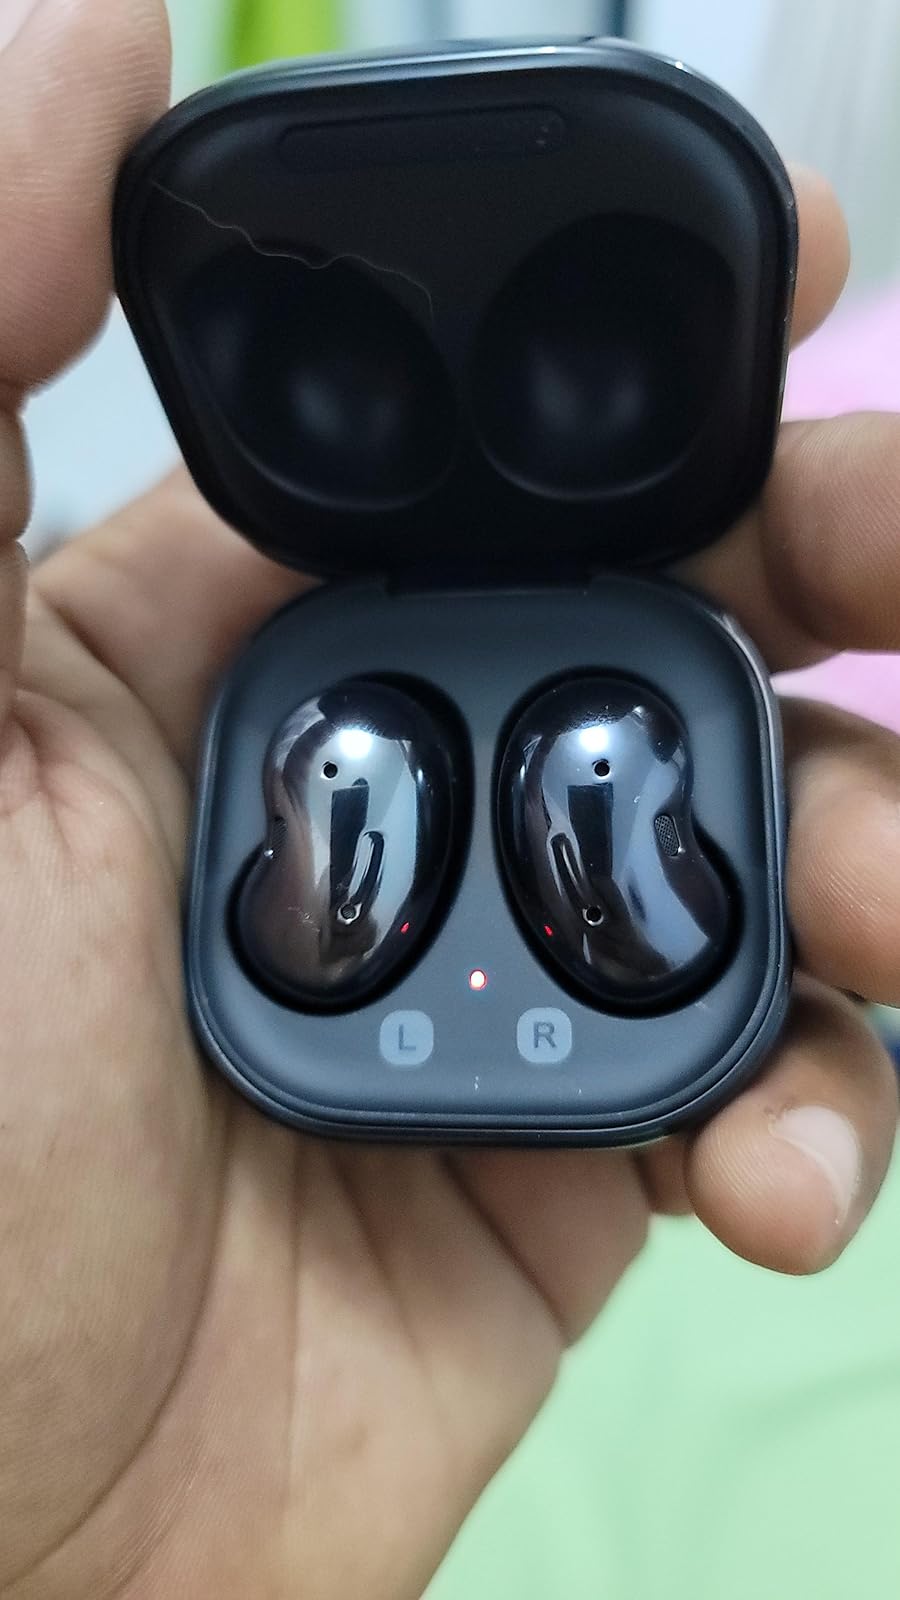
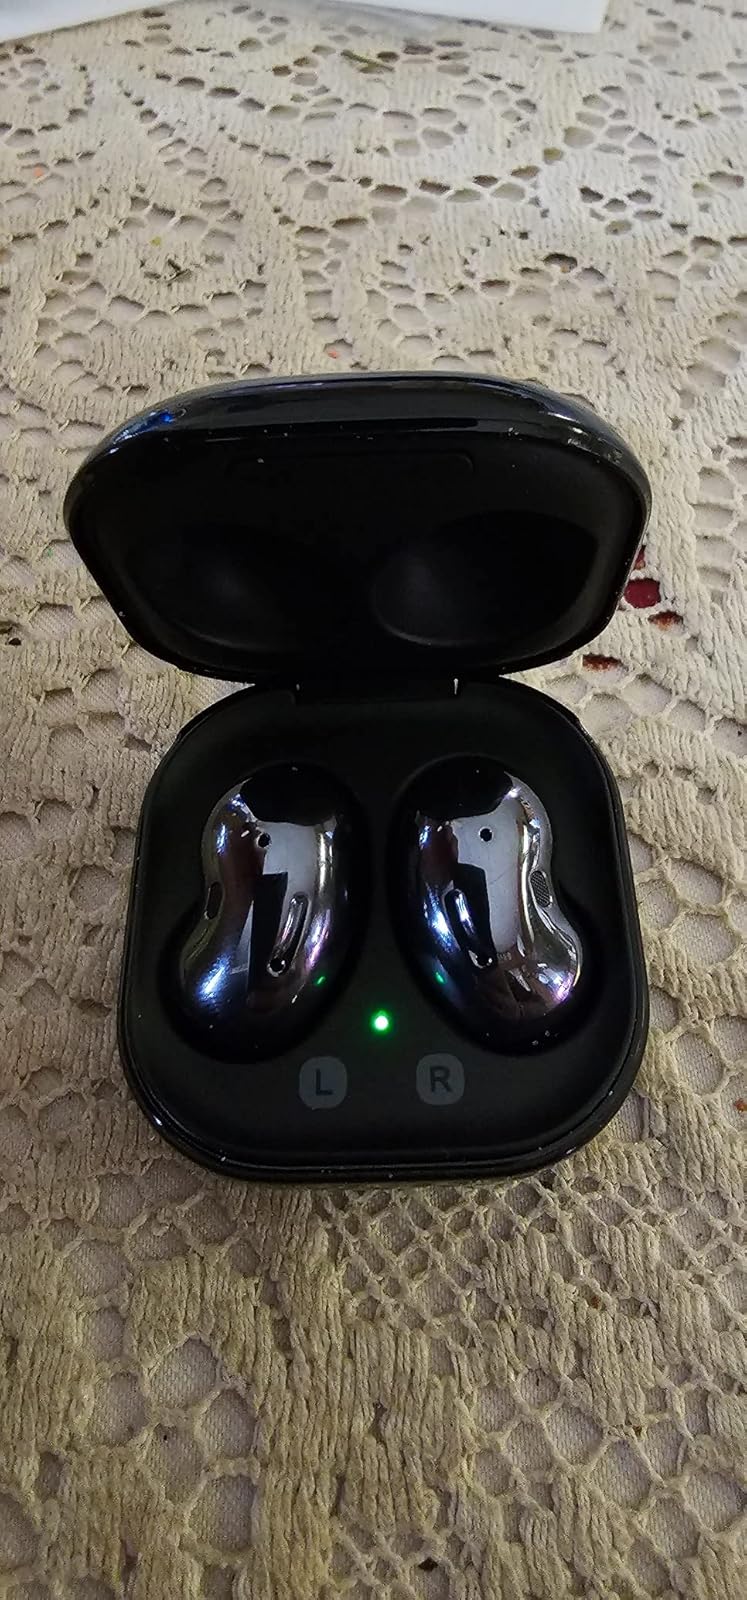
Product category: earbuds
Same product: yes